Gold standard

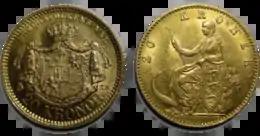
Two gold 20 kr coins from the Scandinavian Monetary Union, which was based on a gold standard. The coin to the left is Swedish and the one on the right is Danish.

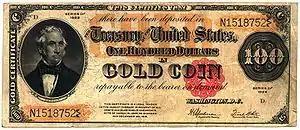
Gold certificates were used as paper currency in the United States from 1882 to 1933. These certificates were freely convertible into gold coins.

A gold standard is a monetary system in which the standard economic unit of account is based on a fixed quantity of gold. The gold standard was the basis for the international monetary system from the 1870s to the early 1920s, and from the late 1920s to 1932 as well as from 1944 until 1971 when the United States unilaterally terminated convertibility of the US dollar to gold, effectively ending the Bretton Woods system. Many states nonetheless hold substantial gold reserves.